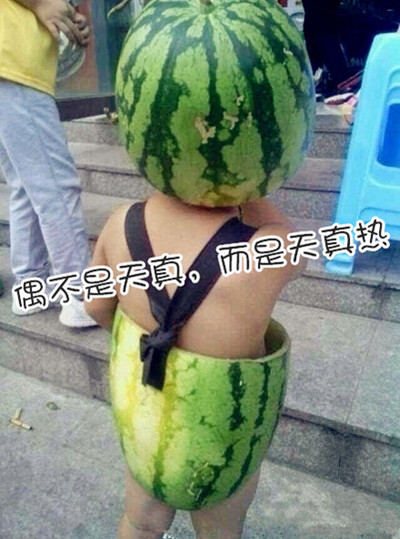
Label: trash